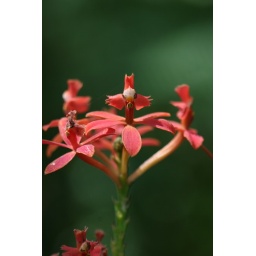
The flowers form a little forest of red high above the plant.